French Third Republic

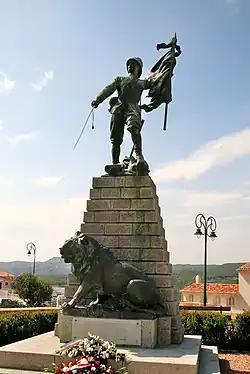
Monument in Bonifacio commemorating the soldiers of the French Foreign Legion killed on duty for France during the South-oranais campaign (1897–1902)

French foreign policy was based on a fear of Germany—whose larger size and fast-growing economy could not be matched—combined with a revanchism that demanded the return of Alsace and Lorraine. At the same time, imperialism was a factor. In the midst of the Scramble for Africa, French and British interest in Africa came into conflict. The most dangerous episode was the Fashoda Incident of 1898 when French troops tried to claim an area in the Southern Sudan, and a British force purporting to be acting in the interests of the Khedive of Egypt arrived. Under heavy pressure the French withdrew, securing Anglo-Egyptian control over the area. The status quo was recognised by an agreement between the two states acknowledging British control over Egypt, while France became the dominant power in Morocco, but France suffered a humiliating defeat overall.